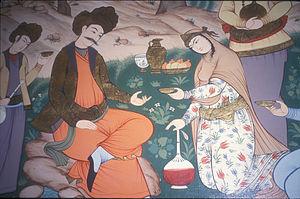
Les thèmes de la miniature persane sont pour la plupart liés à la mythologie persane et à la poésie. Les artistes occidentaux ont surtout découvert la miniature persane au début du XXᵉ siècle. Les miniatures persanes utilisent de la géométrie pure et une palette de couleurs vives. L'aspect particulier de la miniature persane réside dans le fait qu'elle absorbe les complexités et qu'elle réussit étonnamment à traiter des questions comme la nature de l'art et la perception dans ses chefs-d'œuvre.